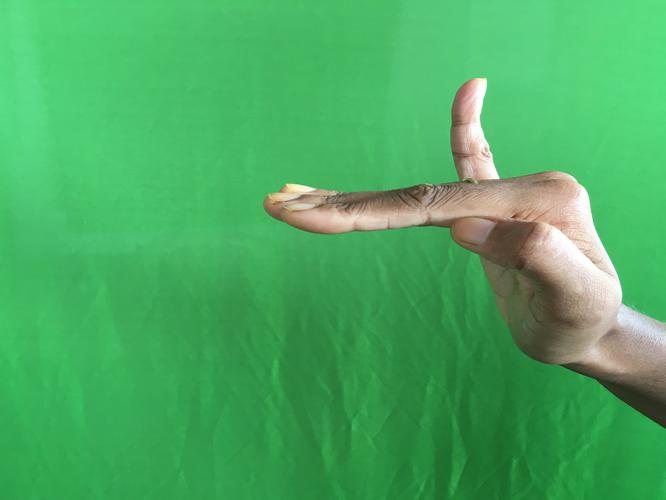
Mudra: Hamsapaksha
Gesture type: double_hand